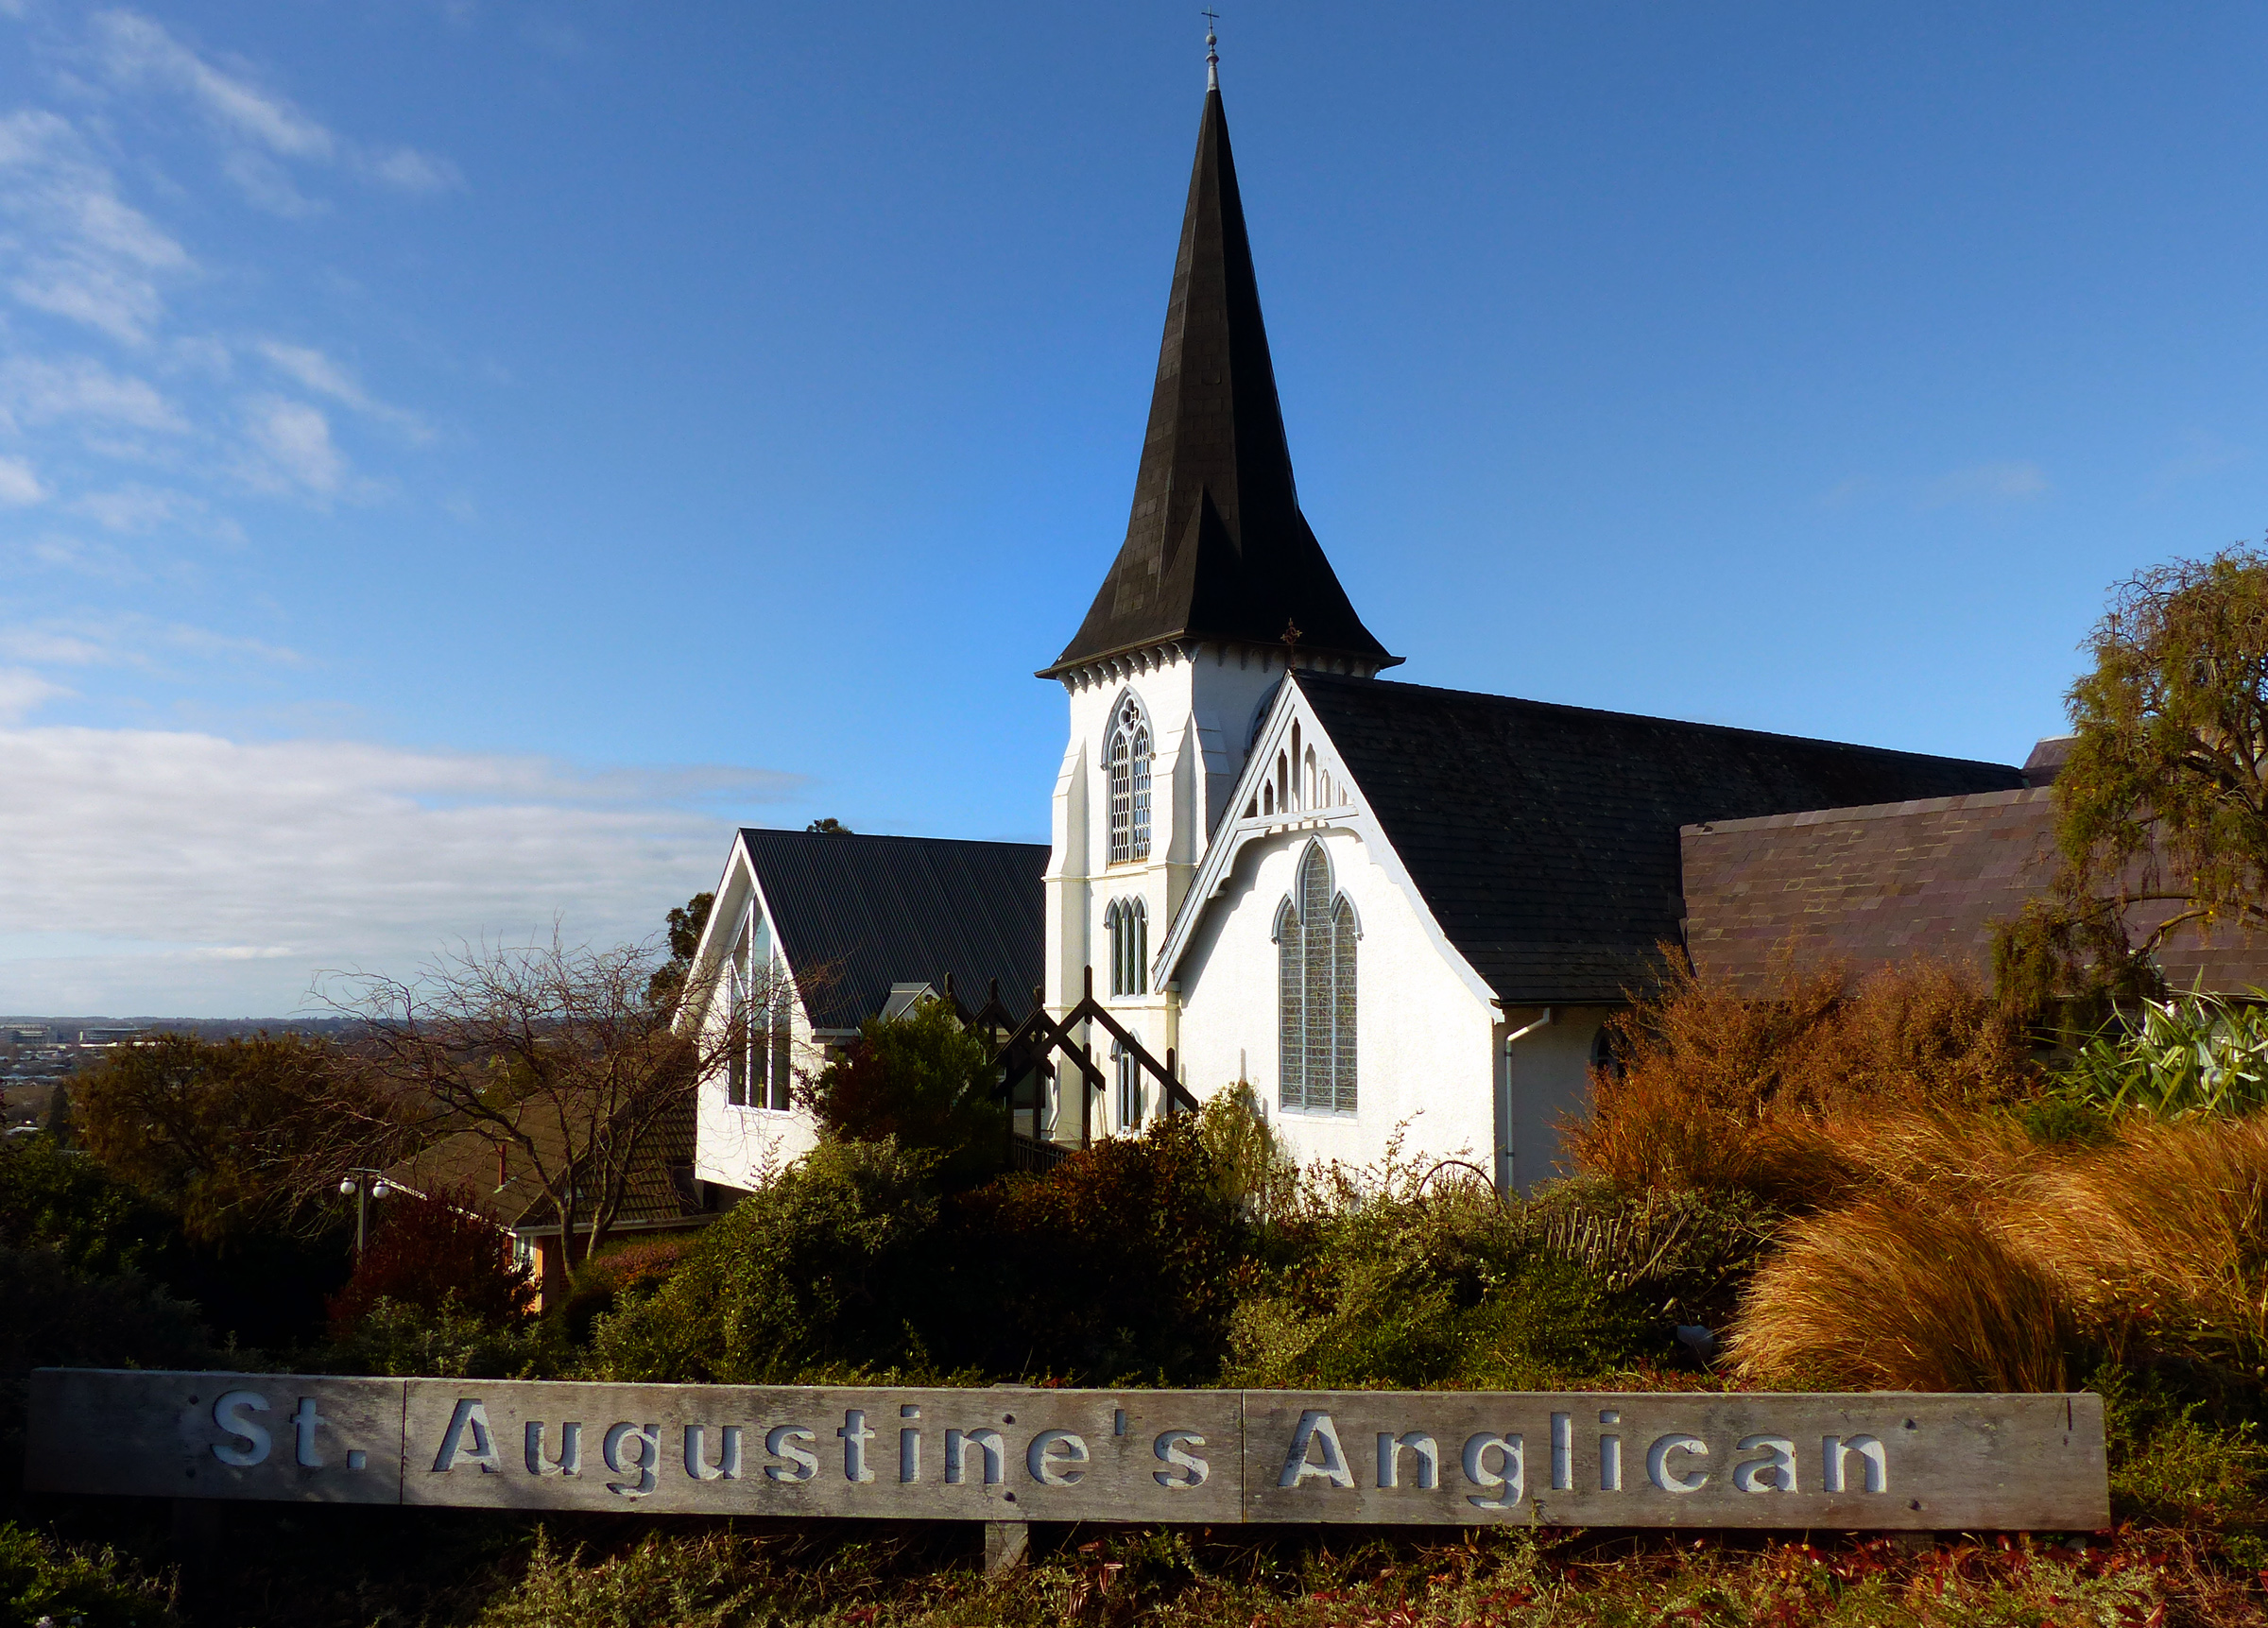
architecture, building, landmark, church, chapel, place of worship, steeple, churches, holyplaces, placesofworship, whitechurches, religon, panasonicdmcfz200, churchspire